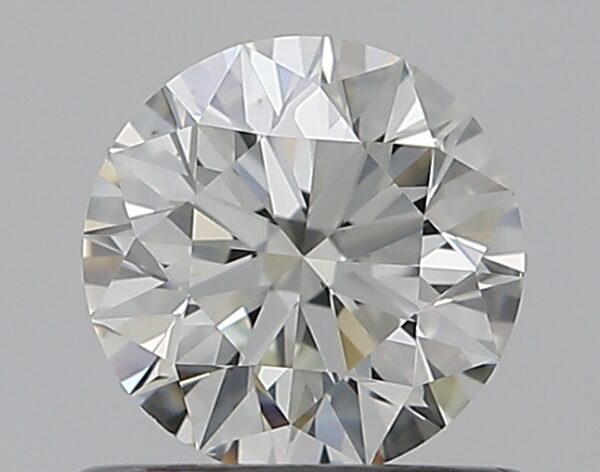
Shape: round
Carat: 0.6
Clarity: VS1
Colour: J
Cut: EX
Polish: VG
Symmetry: EX
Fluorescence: N
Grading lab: GIA
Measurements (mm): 5.35 x 5.39 x 3.36